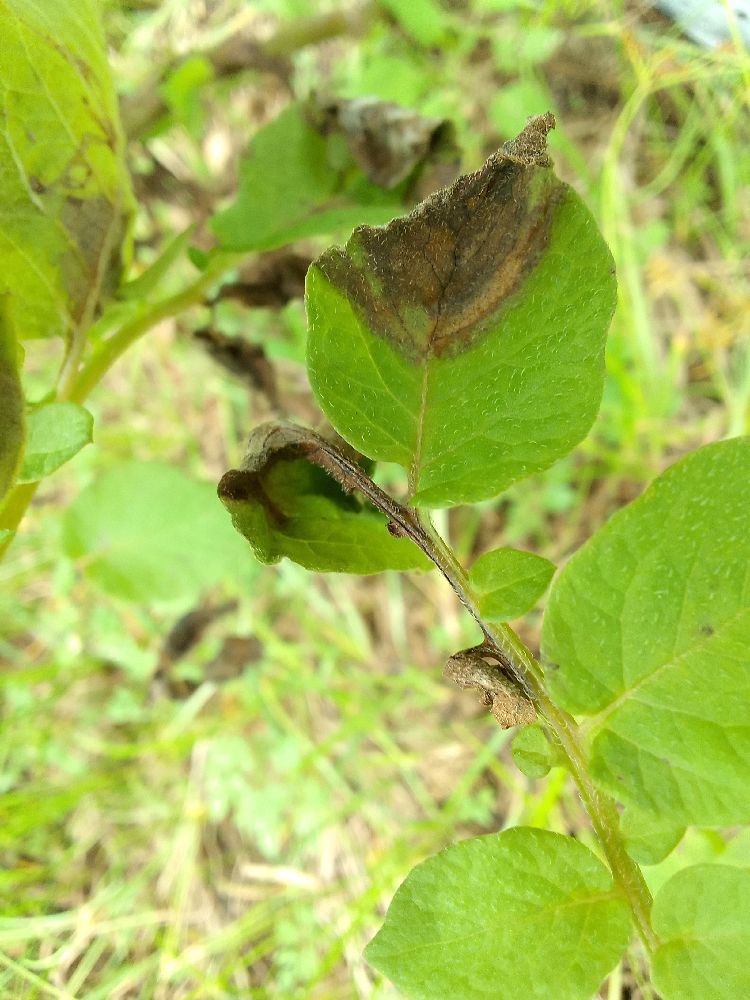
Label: Late blight